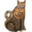
Label: cat